Clifton Antiquarian Club

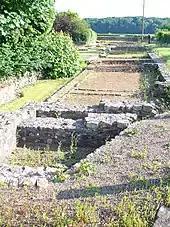
Excavations at Caerwent in south Wales

The secretary of the club, Alfred Edmund Hudd of Pembroke Road in Clifton, retained that position during all twenty-eight years of the original society. He had the distinction of being the only member to remain with the organisation from its inception in 1884 until its end in 1912. He served as editor of the society's seven volumes of "Proceedings". He also contributed 21 papers to the journal. His service to the organisation was acknowledged on 5 January 1898 when the club presented him with a silver bowl and a set of four silver candlesticks. In 1911, the membership again presented him with a tribute, an inscribed, inlaid grandfather clock.